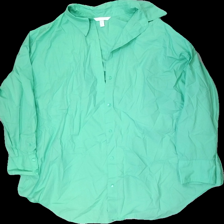
View: front
Type: Shirt
Category: Ladies
Brand: H&M
Colors: Green
Material: 100% cotton
Cut: Regular
Size: L
Season: All
Price range: 50-100
Recommended usage: Reuse